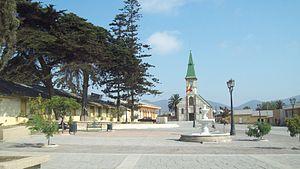
L'église de Guayacán, Chili (conçue selon le procédé breveté par l'architecte belge Joseph Danly) est un édifice à structure, charpente et bardage métalliques, construit en fer en provenance de Belgique. Années probables 1889-1890.